Anna Milder-Hauptmann

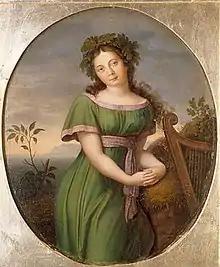
As Malvina in Étienne Méhul's opera "Uthal", painting by Friedrich Wilhelm von Schadow

By age 19, Milder was ready for a professional career. Emanuel Schikaneder had opened the Theater an der Wien in 1801. Josepha Weber, Mozart's sister-in-law, was a friend of Neukomm's and negotiated on his behalf for a position for Anna there. Milder was engaged for 500 florins, and made her stage debut there as Juno in Süßmayr's opera "Der Spiegel von Arkadien" on 9 April 1803. Soon she won major roles and moved to the Theater am Kärntnertor, with a contract worth 2,000 florins. In 1805, she sang the title role in the first performance of Beethoven's "Leonore", and again in the second and third versions in 1806 and 1814, when in the final revision its title was changed to "Fidelio", as it is known today'. Luigi Cherubini wrote his German opera "Faniska" for her in 1806. see details below.